Safrole

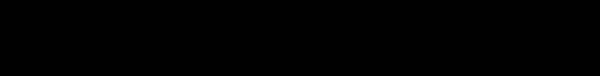
MDMA synthesis from safrole

Safrole is listed as a Table I precursor under the United Nations Convention Against Illicit Traffic in Narcotic Drugs and Psychotropic Substances.